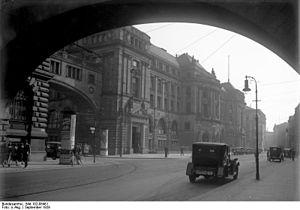
On appelle le quartier des banques de Berlin un secteur de la ville dans lequel se concentraient les sièges de nombreuses banques et sociétés de gestion d'actifs allemandes. La partie centrale est le nord de Friedrichstadt, autour de Jägerstraße et Unter den Linden. Historiquement, le terme se rapporte au secteur de la Bourse de Berlin à Hackescher Markt, la Reichsbank de Hausvogteiplatz à Wilhelmstrasse.